Henry Badeley, 1st Baron Badeley

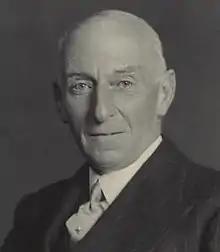
Portrait by Walter Stoneman, 1937

Henry John "Jack" Fanshawe Badeley, 1st Baron Badeley, KCB, CBE (27 June 1874 – 27 September 1951), known as Sir Henry Badeley between 1935 and 1949, was a British civil servant and engraver. He was Clerk of the Parliaments from 1934 to 1949.